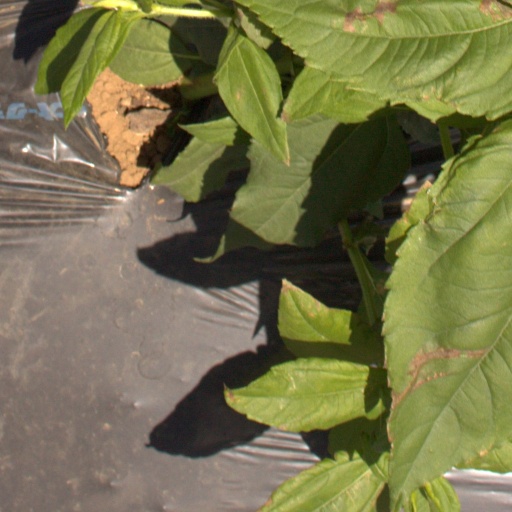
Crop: Jerusalem artichoke